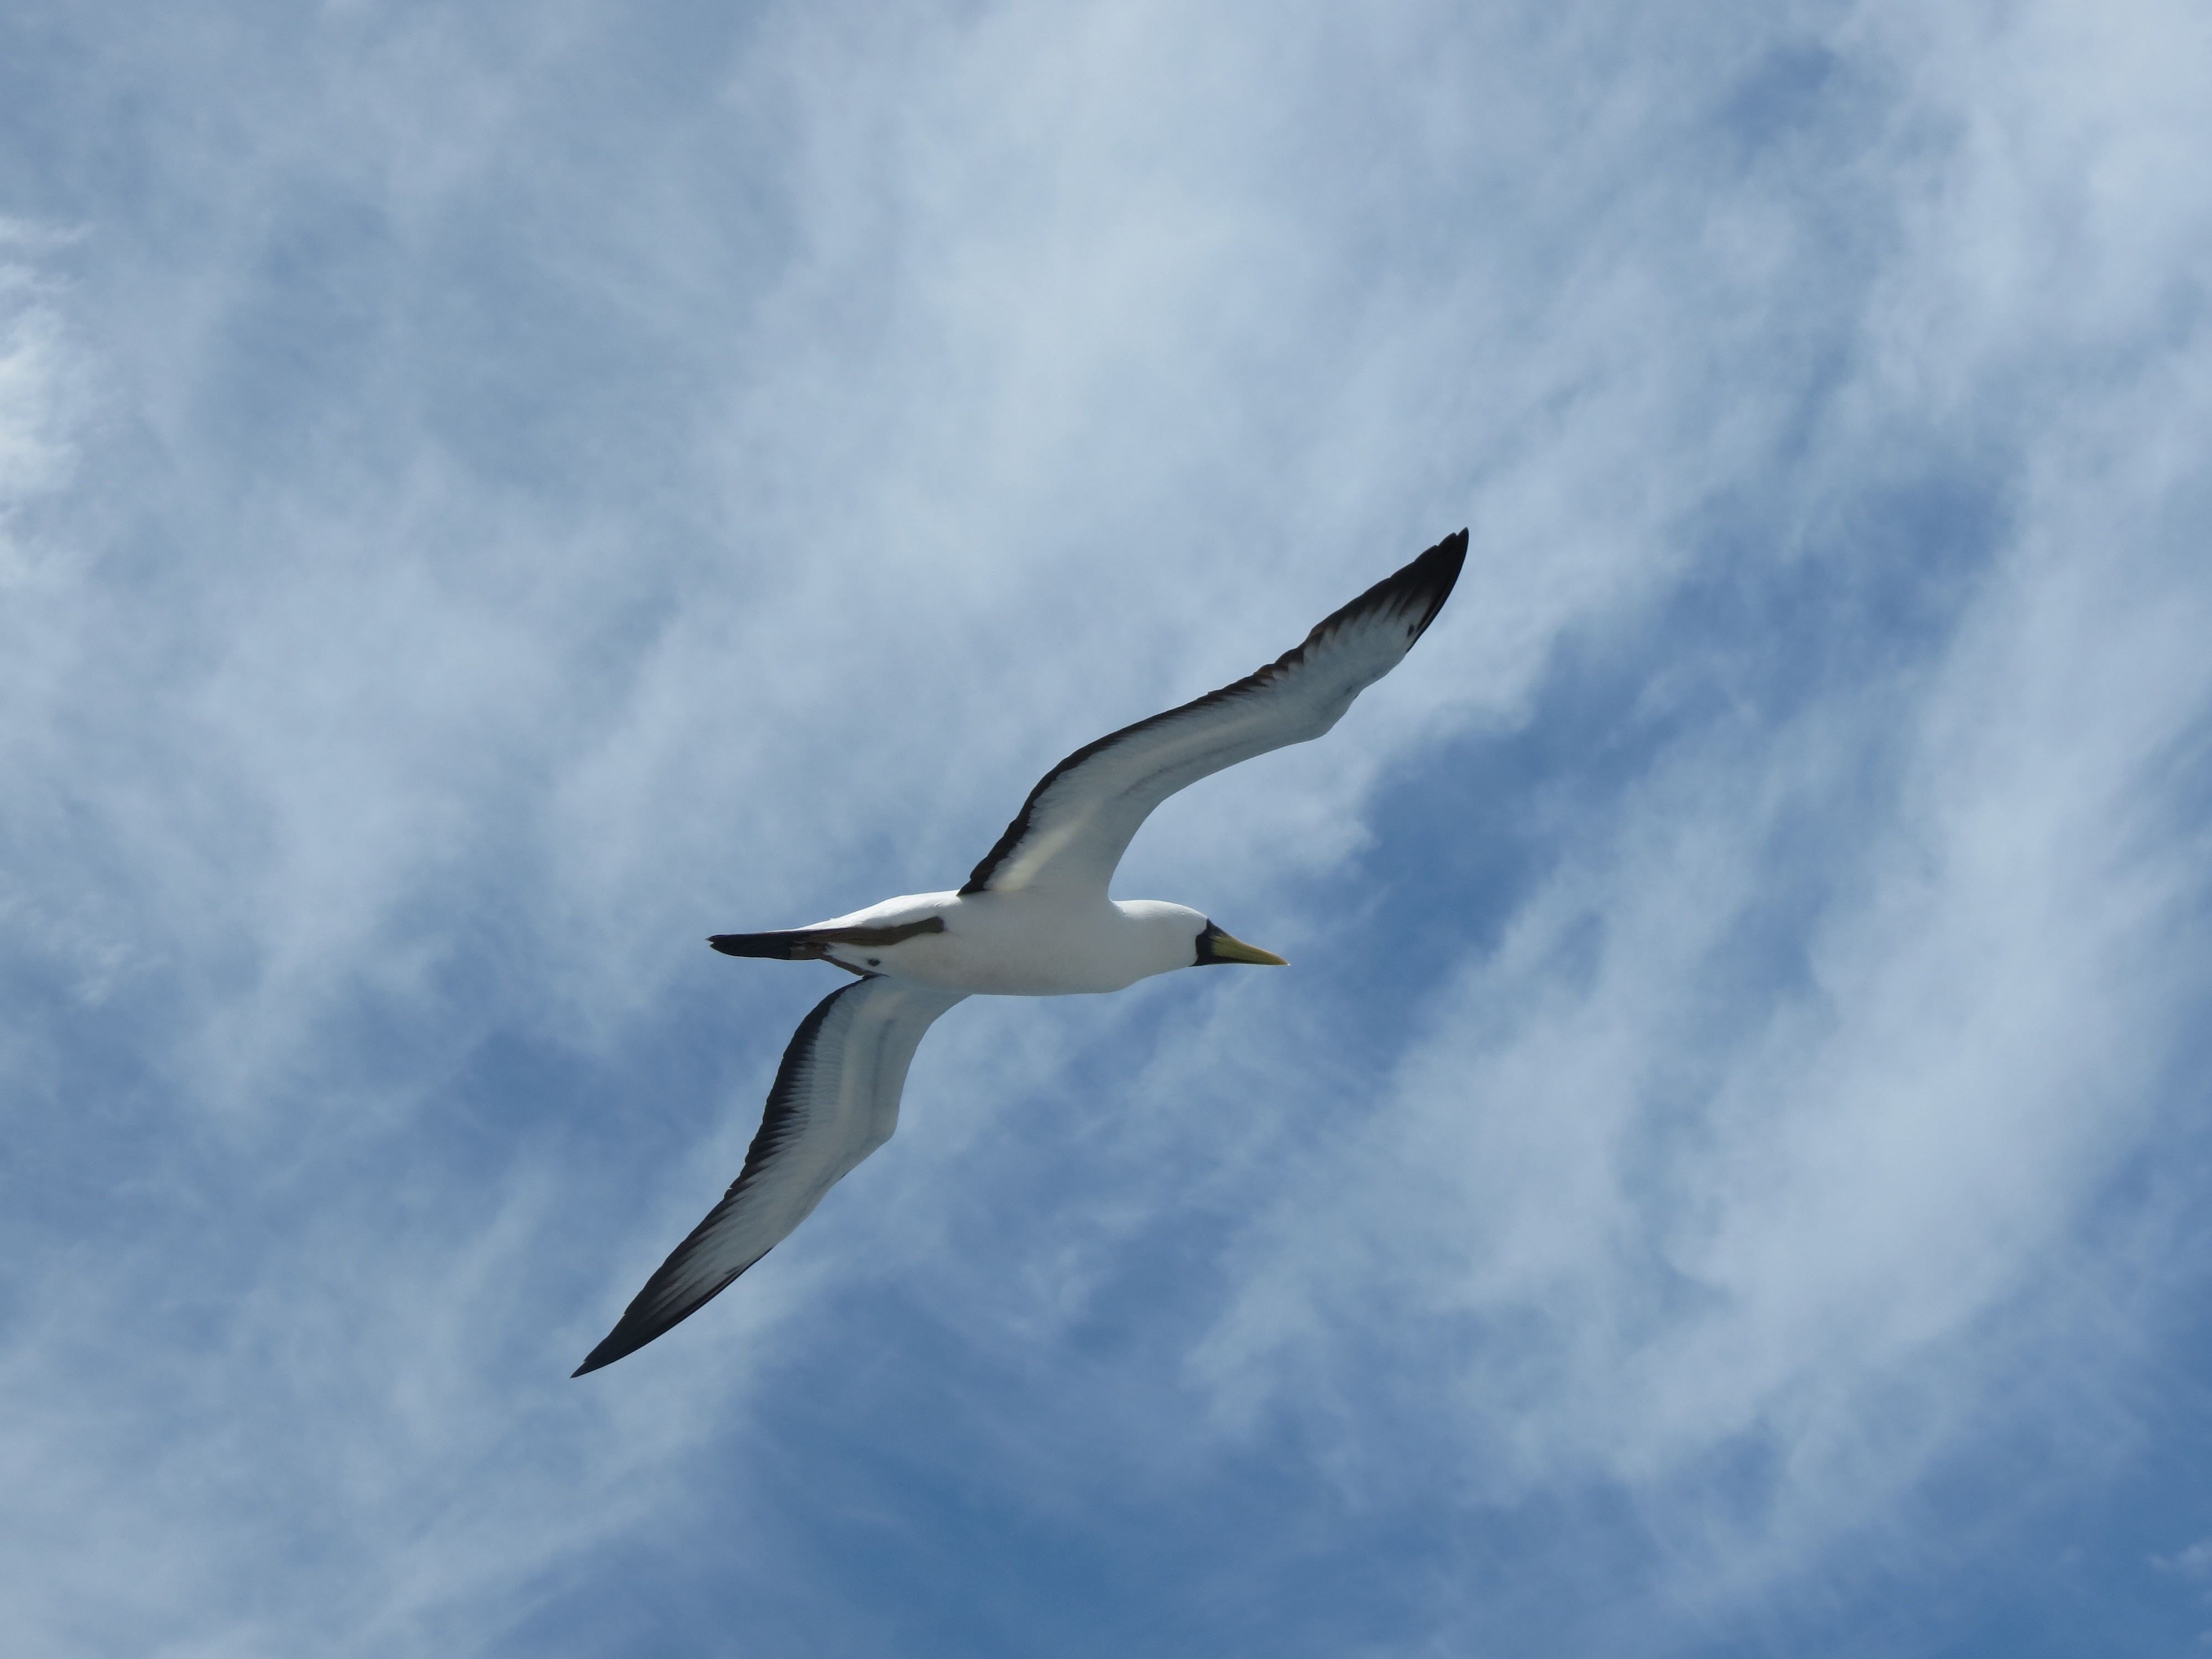
bird, wing, sky, seabird, seagull, gull, flight, blue, vertebrate, albatross, booby, charadriiformes, atmosphere of earth, abrolhos